Sky position (RA, Dec in degrees): 1.04, -4.45
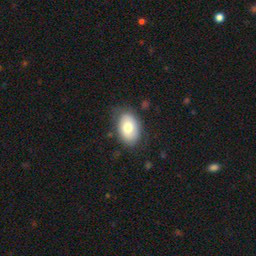
Galaxy morphology: In-between Round Smooth Galaxies